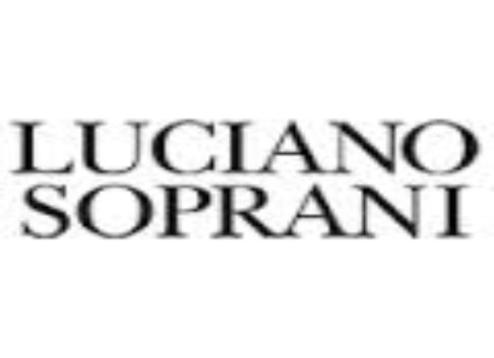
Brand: luciano soprani
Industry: Clothes